Sinclair House (Manhattan hotel)

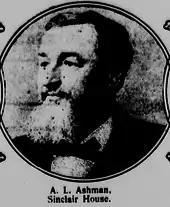
A.L. Ashman

The Sinclair House hosted many events. For example, in November 1863 it hosted a meeting of the mayoralty convention of New York City and the County of New York, organized by the Democratic Party general committee. The same month the establishment was the location of delegate selection of several conventions pertinent to the 5th Ward Union Association.